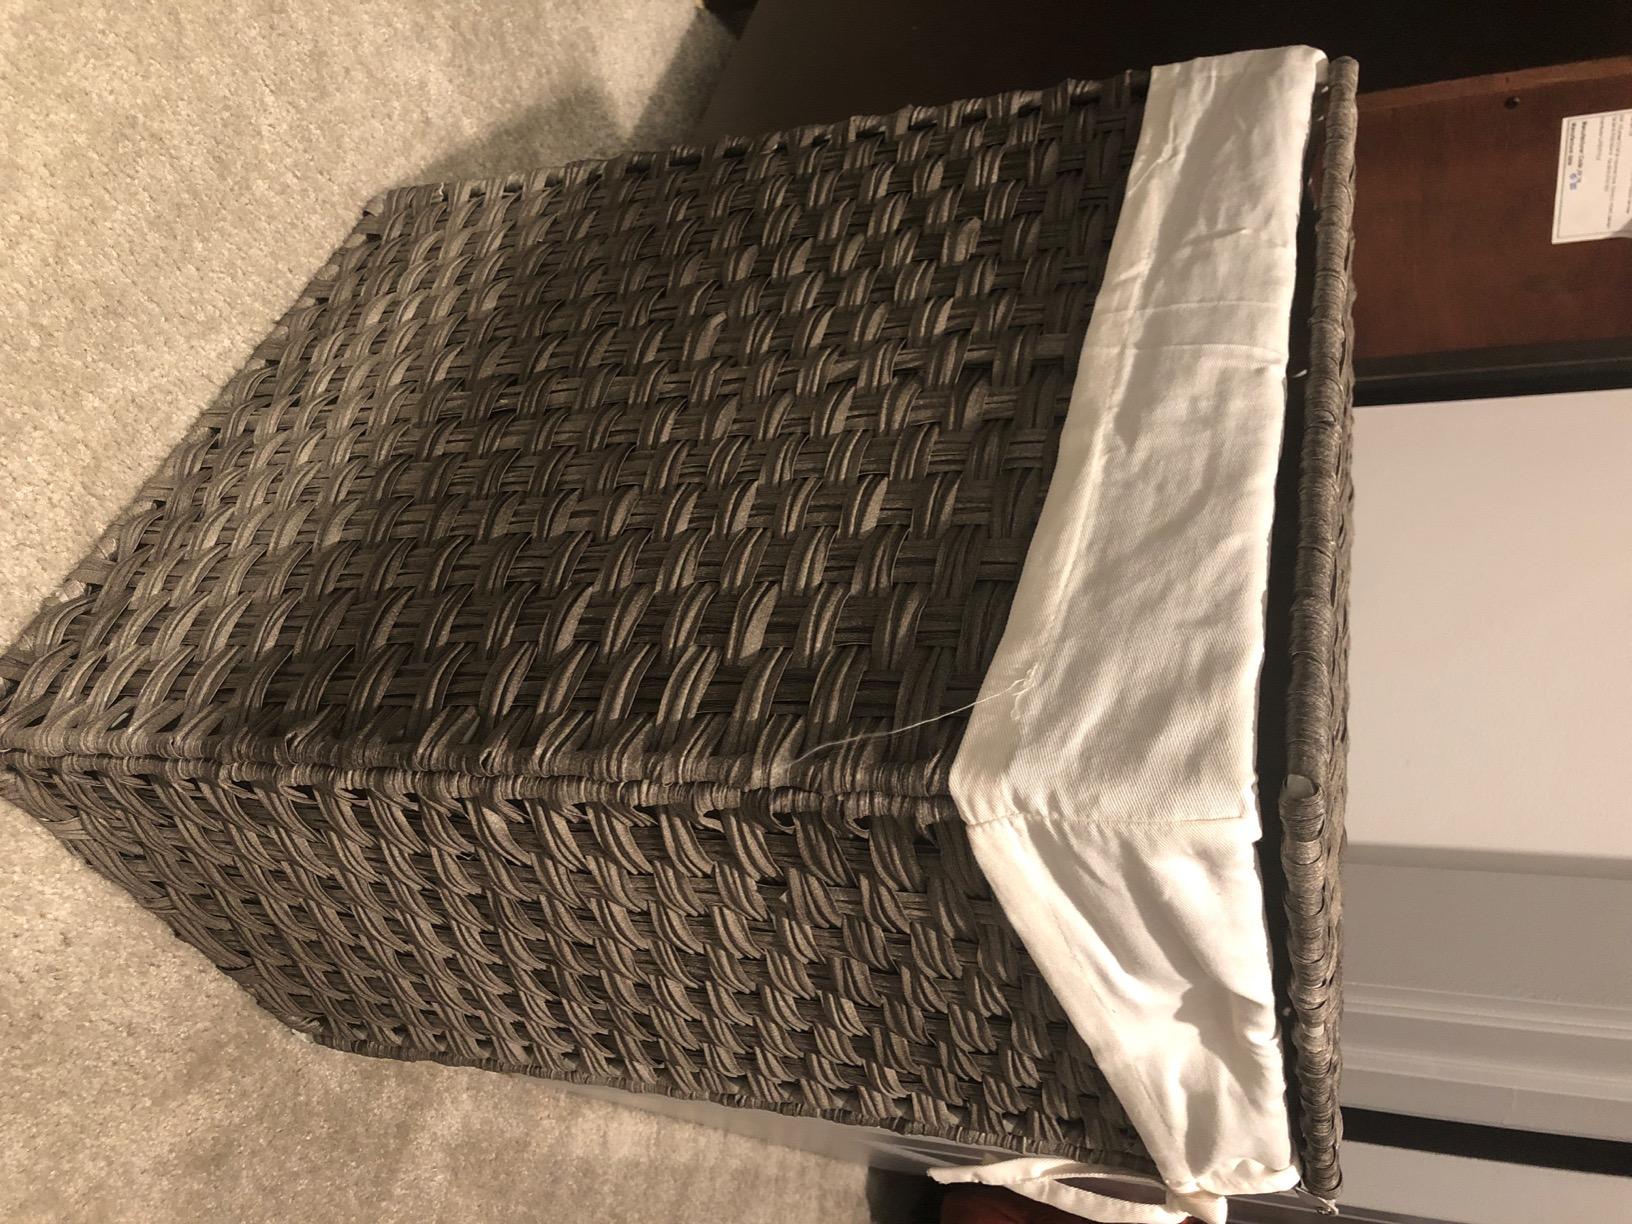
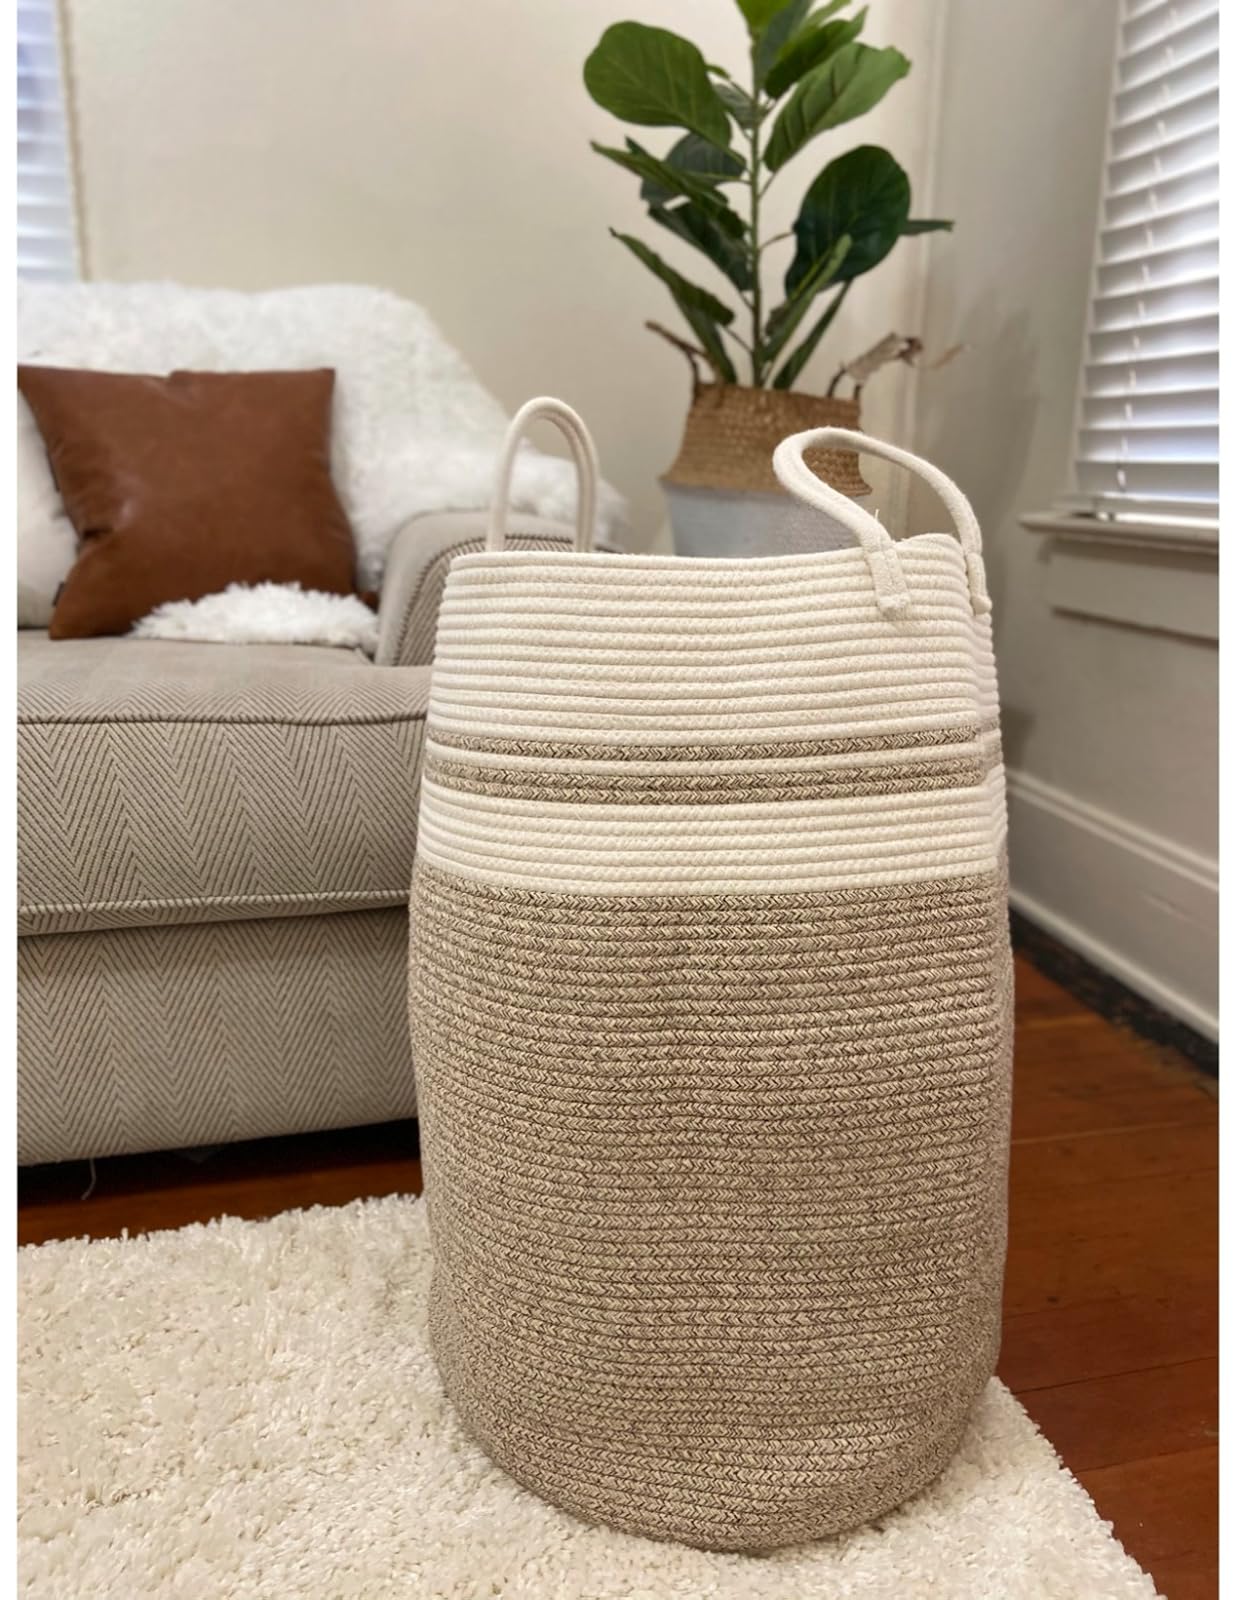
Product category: items_hamper
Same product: no